Alypius the Stylite

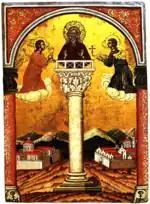
Alypius the Stylite by Emmanuel Tzanes

Alypius was born in the city of Hadrianopolis in Paphlagonia. His mother, who had been widowed early, was very pious. She sent her son to be educated by the bishop Theodore, gave all of her livelihood to the poor, and herself became a deaconess and lived an ascetic life.